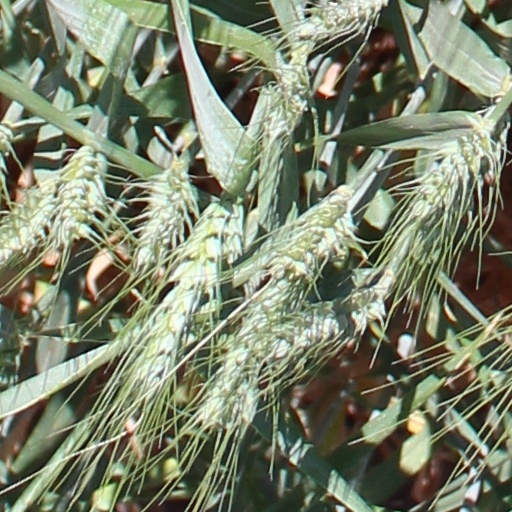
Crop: wheat